National Association for the Promotion of Social Science

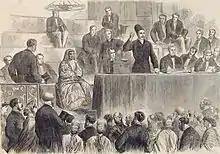
At the 1865 Social Science Congress in Sheffield, the Parsi reformer Manockjee Cursetjee speaks on female education in India

The National Association for the Promotion of Social Science (NAPSS), often known as the Social Science Association, was a British reformist group founded in 1857 by Lord Brougham. It pursued issues in public health, industrial relations, penal reform, and female education. It was dissolved in 1886.